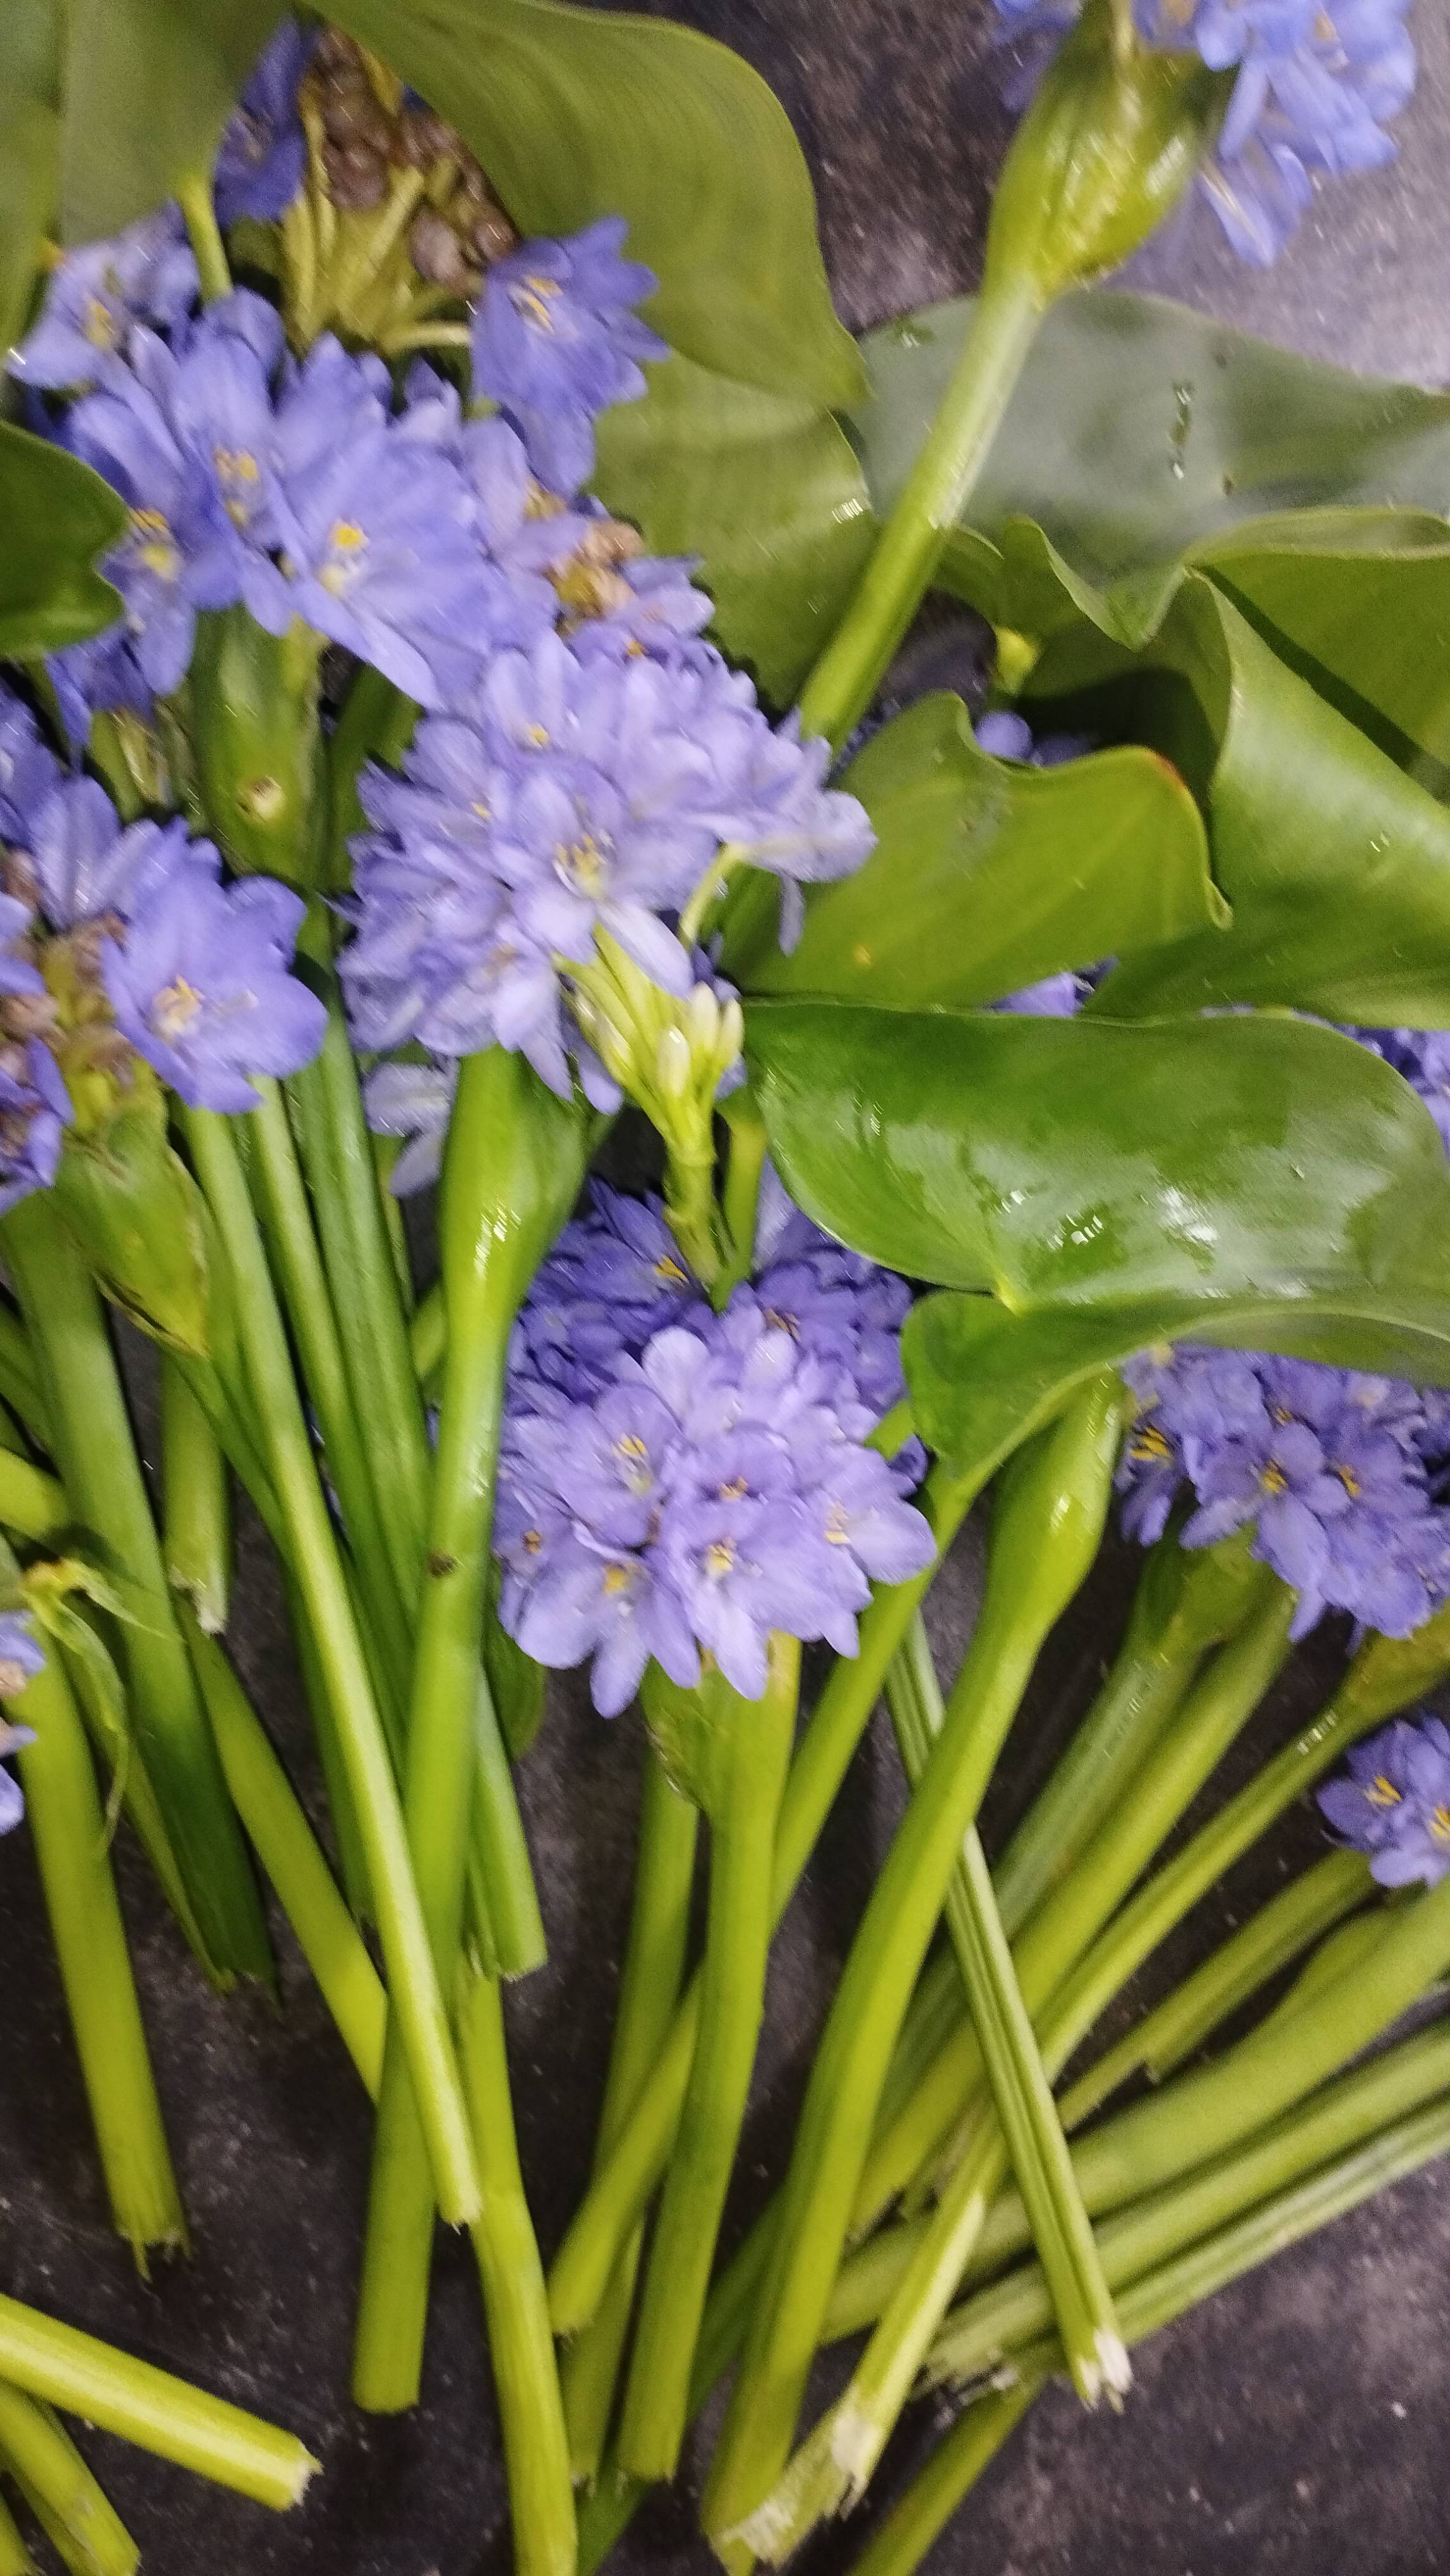
Species: Heartleaf False Pickerelweed (Monochoria korsakowii)